NarcoGuerra

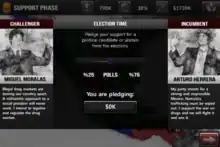
Elections screen

Skirmish Mode is identical to Story Mode except that any game dynamics relating to the elections and street price are removed. This allows players to have a more balanced game without being so concerned with the economic/political factors the Story Mode is trying to draw attention to. This mode is locked until Story Mode has been completed at least once.